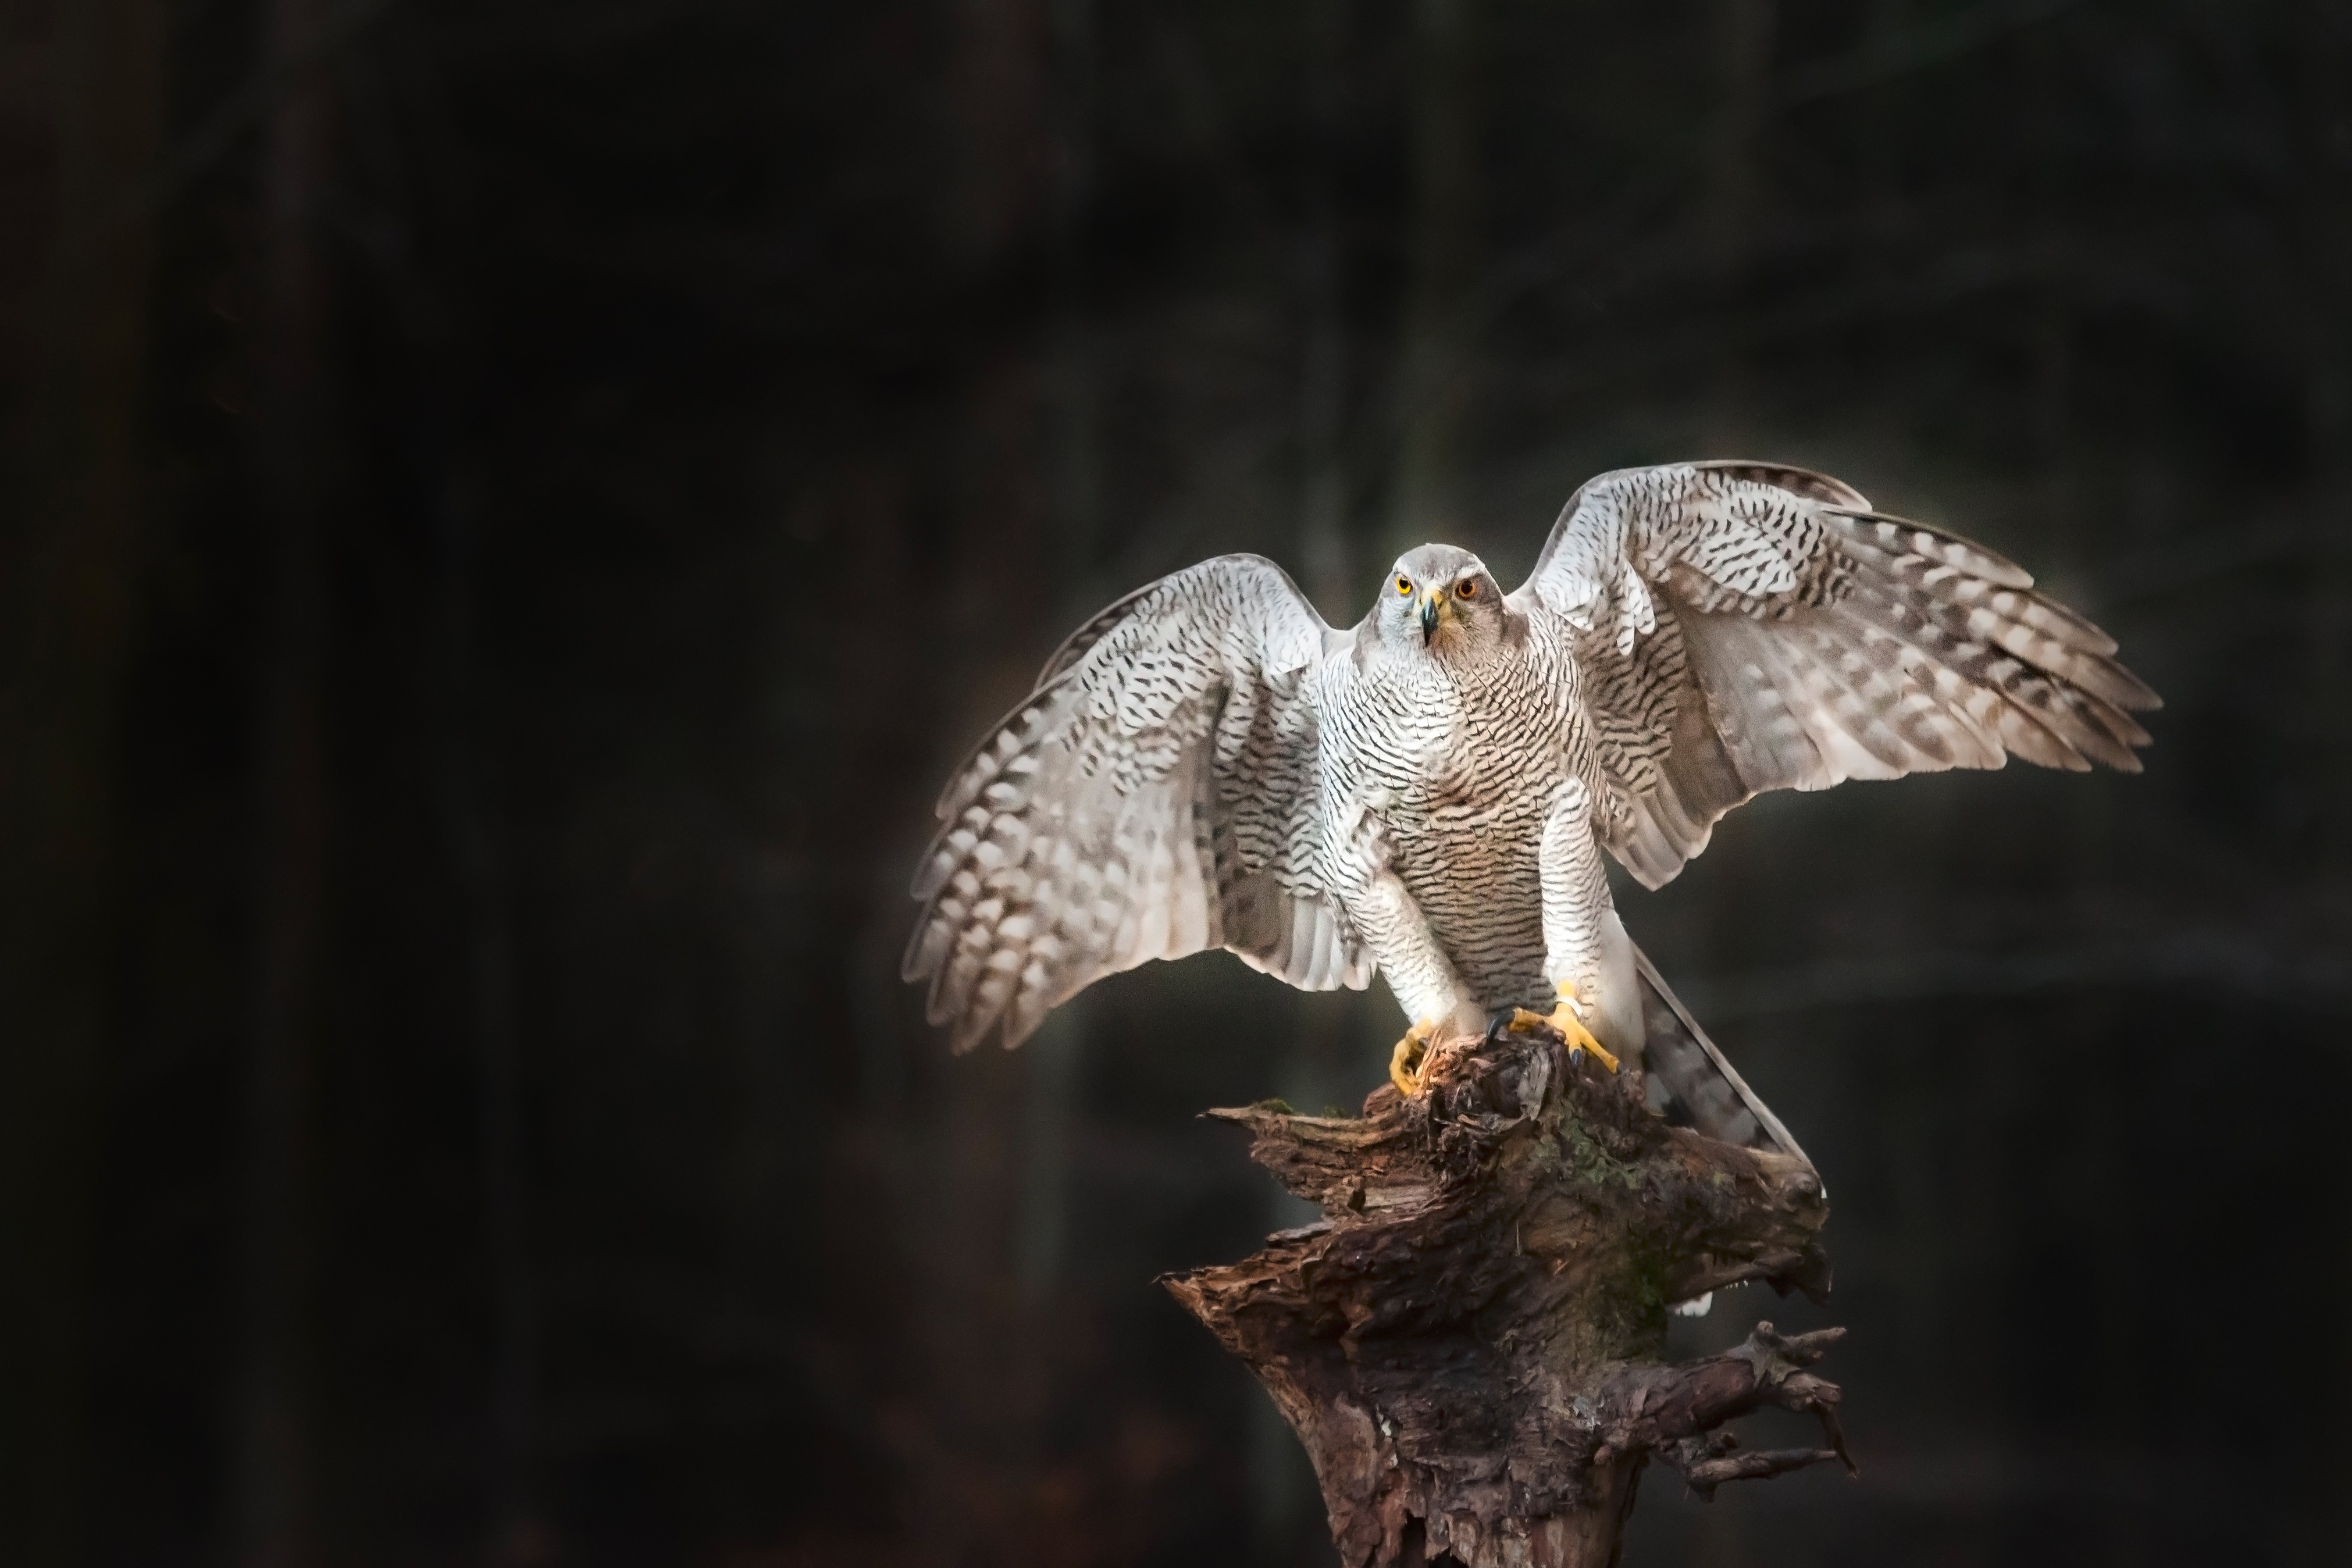
nature, bird, wing, wildlife, beak, flight, predator, hawk, owl, fauna, bird of prey, vertebrate, falcon, the hawk